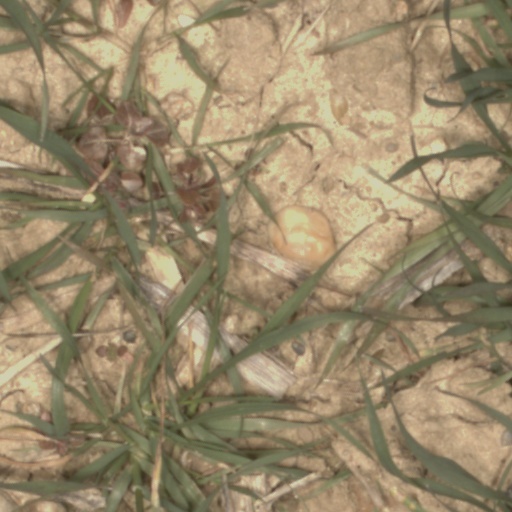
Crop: wheat